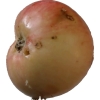
Label: Apple 10